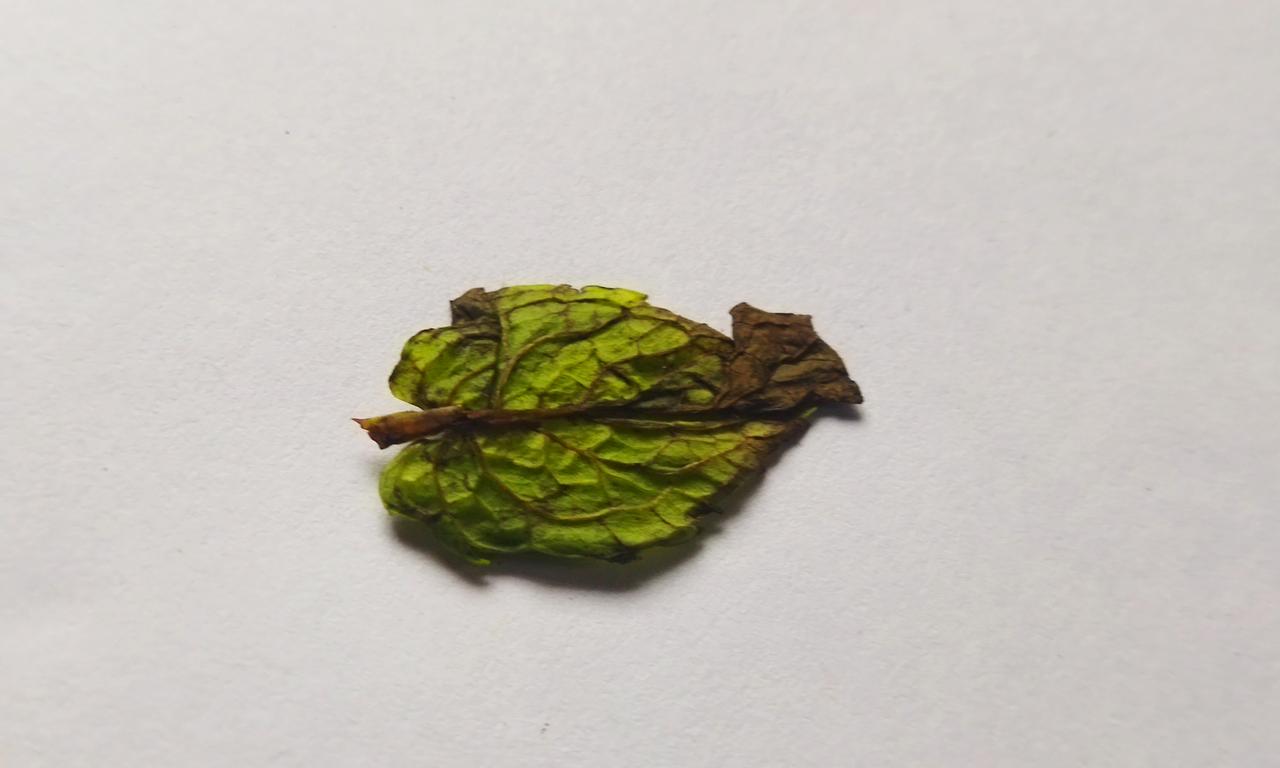
Label: Spoiled